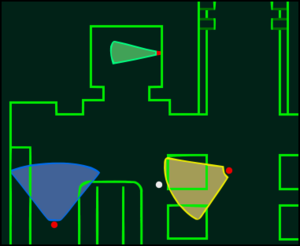
Metal Gear Solid / Gameplay
Repræsentation af radaren fra Metal Gear Solid.
Metal Gear Solid er et stealth-actionspil, skrevet og instrueret af japanske Hideo Kojima. Det er udviklet af Konami og først udgivet i 1998 til Sonys PlayStation. Det er en fortsættelse til Kojimas tidligere MSX2 computerspil, Metal Gear og Metal Gear 2: Solid Snake. Spillet benyttede mange cutscenes der benyttede spillets grafik samt motor såvel som stemmeskuespil til de mange codec-sekvenser.